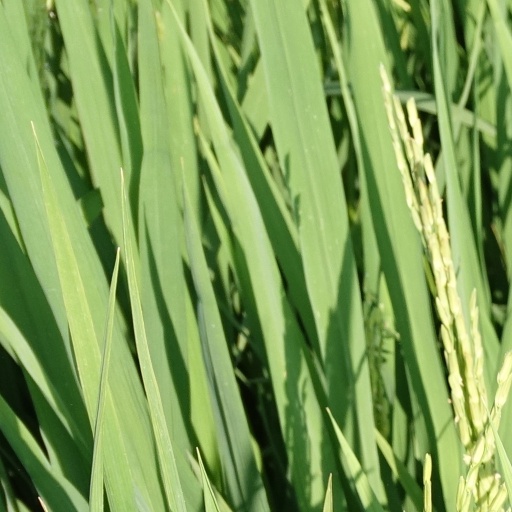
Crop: rice